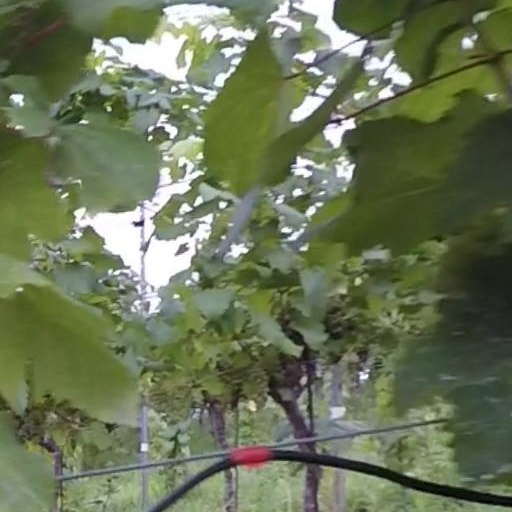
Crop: grape